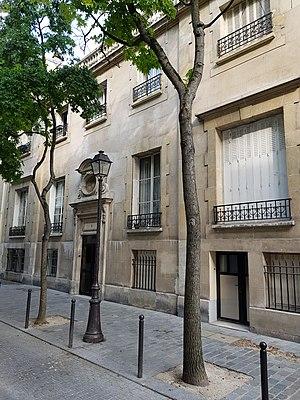
6 rue Mérimée, Paris 16e.
La rue Mérimée est une voie du 16ᵉ arrondissement de Paris, en France.